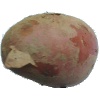
Label: Potato Red 1